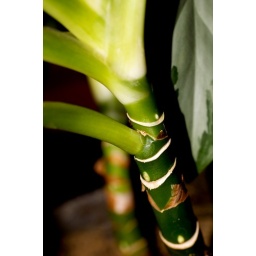
close up of a plant in my office with the magic of flash